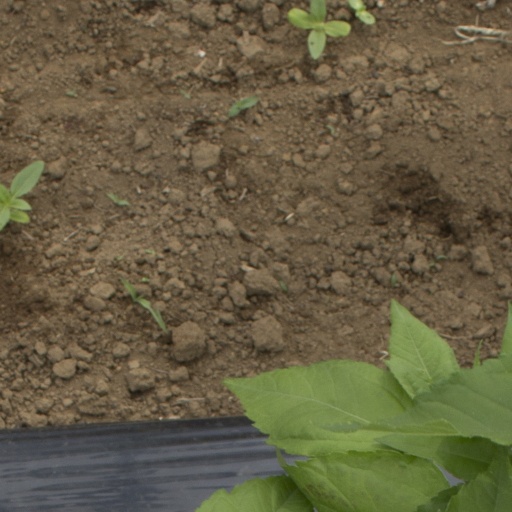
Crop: Jerusalem artichoke